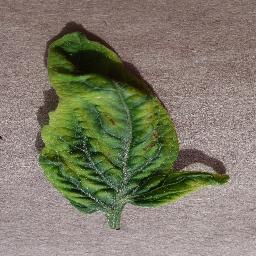
Label: Tomato___Tomato_Yellow_Leaf_Curl_Virus